University of Salamanca

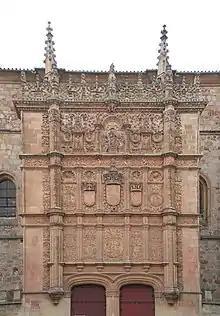
Close up of the plateresque façade of the University of Salamanca.

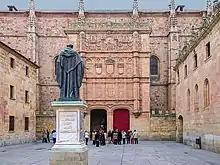
Plateresque façade of the university facing a statue of Fray Luis de León.

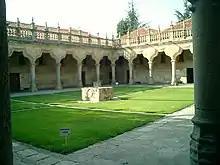
School Courtyard in the university.

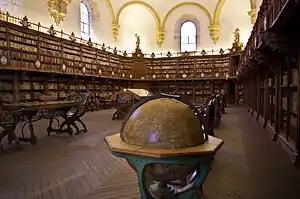
The old library of the University of Salamanca.

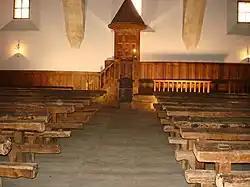
Fray Luis de León's classroom.

The University of Salamanca is a public research university in Salamanca, Spain. Founded in 1218 by King Alfonso IX, it is the oldest university in the Hispanic world and the fourth oldest in the world in continuous operation. It has over 30,000 students from 50 different nationalities.